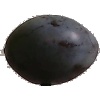
Label: Plum 3